Shilpa Ray

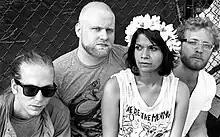
Shilpa Ray

Shilpa Ray (born ) is an American singer-songwriter from Brooklyn, New York with a DIY punk experimental sound. Her music has been compared to Blondie, The Cramps, and Screamin' Jay Hawkins and her singing has been compared to the style of Patti Smith, Nick Cave, and Ella Fitzgerald. Ray is notable for combining an Indian harmonium with a "big-voiced blues-rock howler" vocal approach and has been known to sing in styles ranging from metal to the balladry of Leonard Cohen. Rob Harvilla of the Village Voice once stated in 2006 that her vocal range could put the entire lineup of Ozzfest to shame.